Étienne-Gabriel Morelly

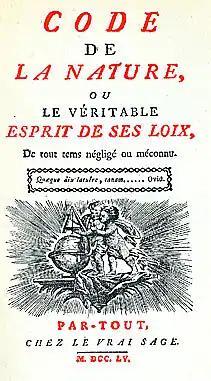
Frontispiece of "Code de la Nature, ou le véritable Esprit de ses Loix." (1755)

According to "The Code of Nature", "...where no property exists, none of its pernicious consequences could exist..." As Morelly believed that almost all social and moral ills were a consequence of private property, his proposed constitution eliminates most private property. As a result of this latter characteristic of his utopia, Morelly is often seen as a significant forerunner of later socialist and communist thinkers. François-Noël Babeuf, Charles Fourier, Pierre-Joseph Proudhon, Louis Blanc, Friedrich Engels, and Karl Marx all discussed Morelly's ideas in their own writing.